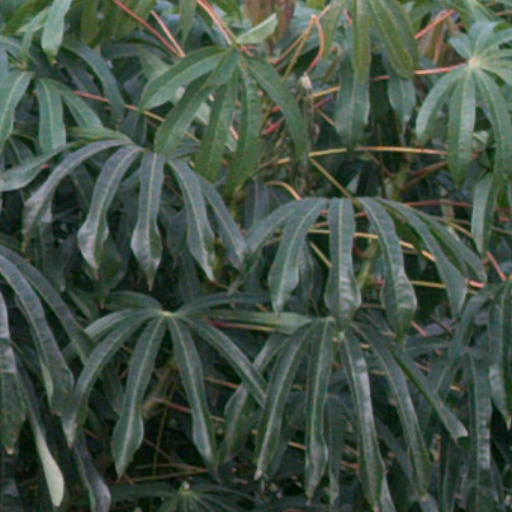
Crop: cassava